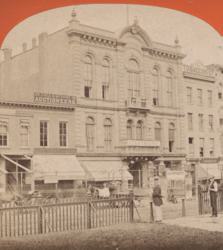
Building: Park Theatre (Brooklyn)
Country: Unknown
Year built: 1860
Park Theatre Address 381–383 Fulton Street Location New York Construction Built 1860 Opened 1863 Demolished 1908 The Park Theatre was a playhouse in Brooklyn , New York City , located on 381–383 Fulton Street . Built in 1860 and opened in 1863, the Park Theatre was the oldest playhouse in Brooklyn until it was destroyed by fire on November 12, 1908. References